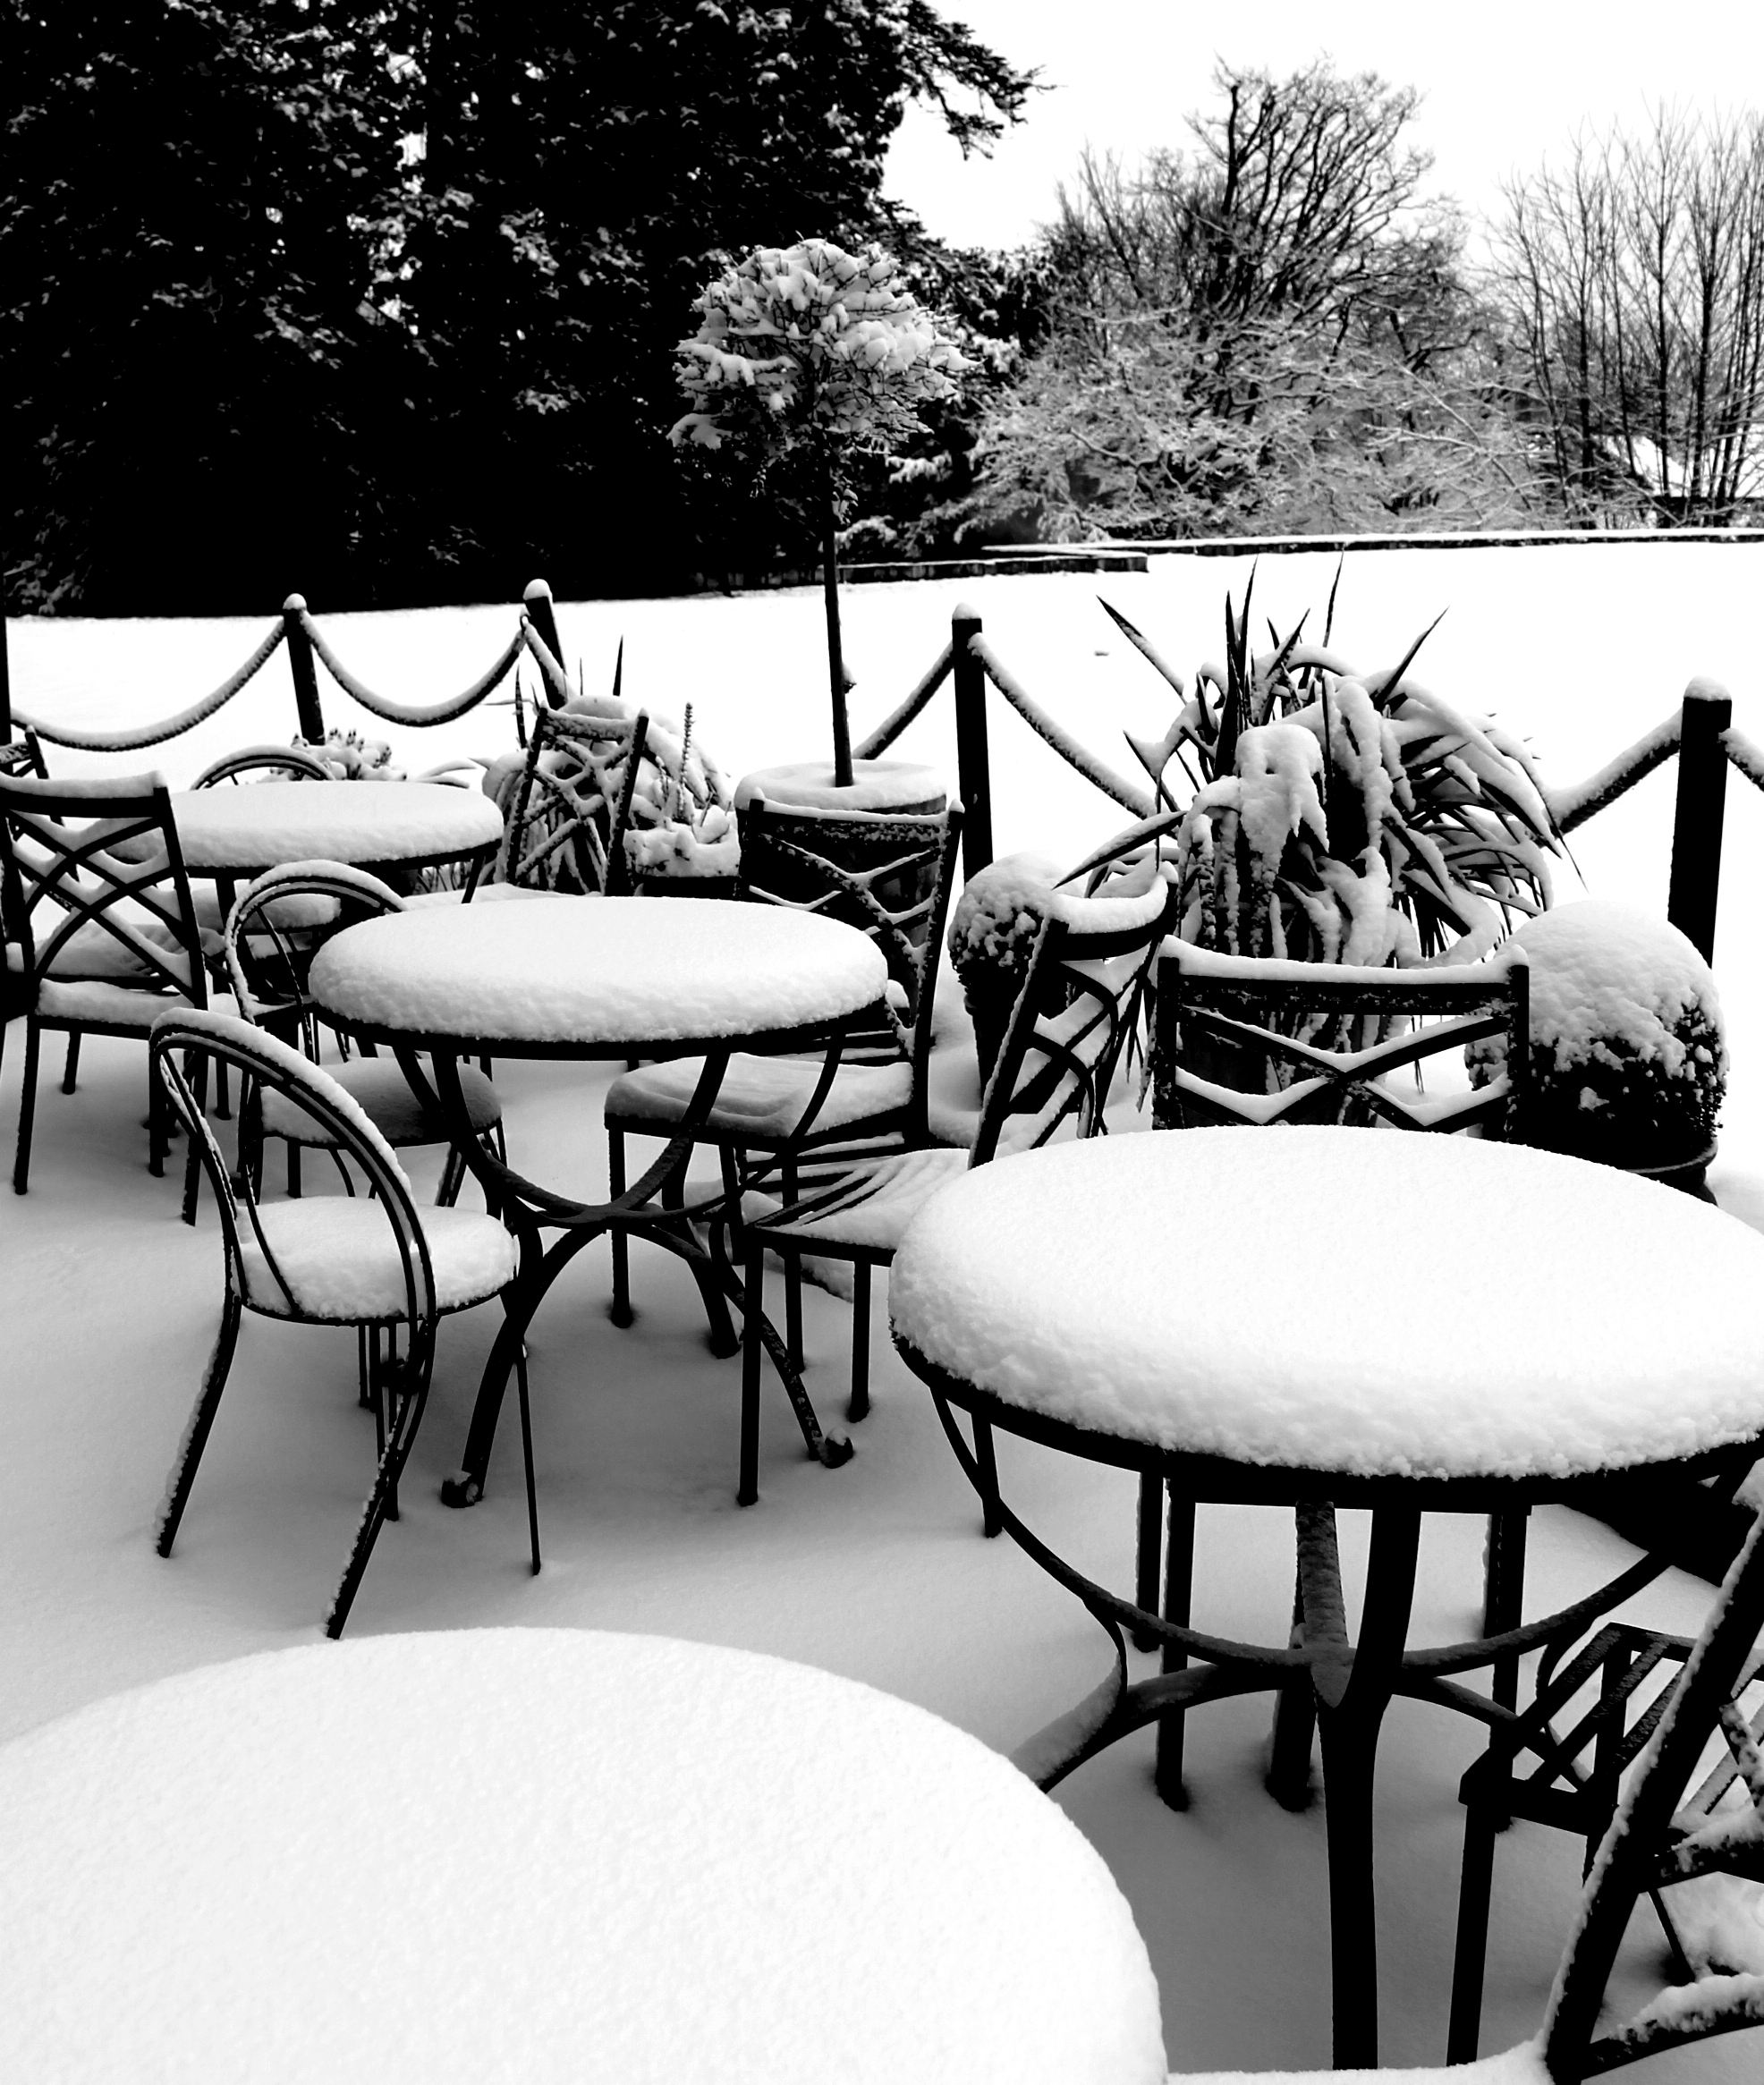
table, snow, black and white, white, chair, canon, park, contrast, furniture, monochrome, eos, les, design, hereford, patterns, shapes, dailyshoot, anawesomeshot, leshaines, haines, holmer, monochrome photography